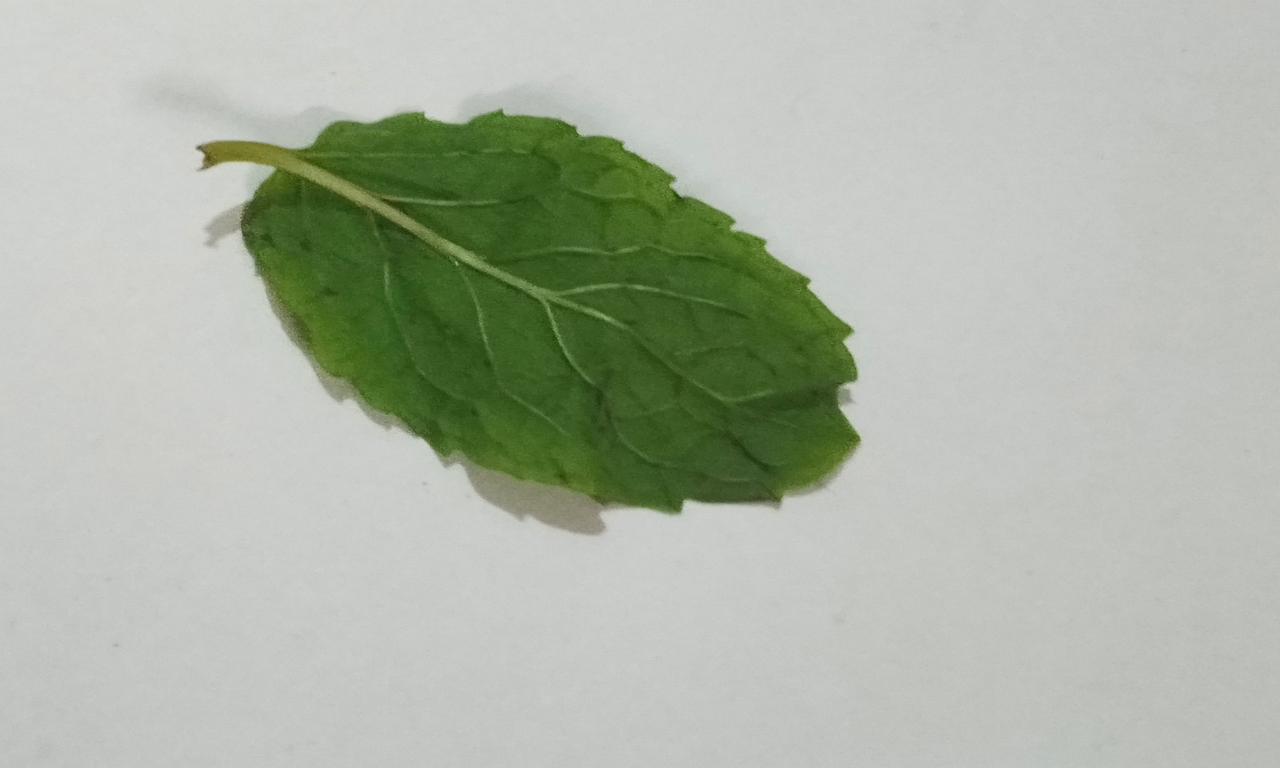
Label: Fresh